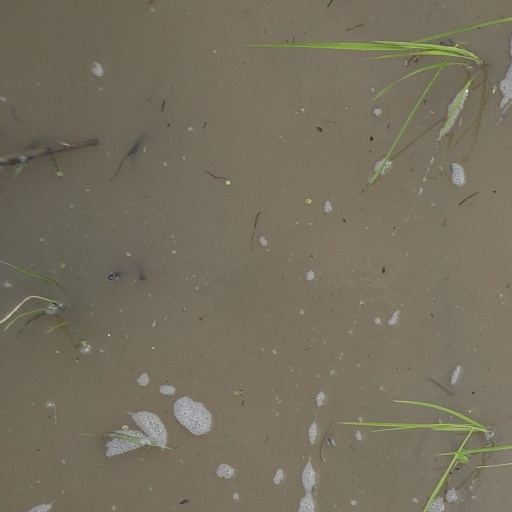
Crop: rice